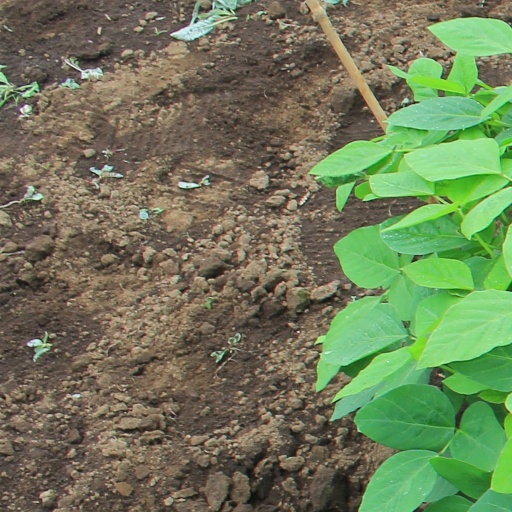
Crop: soybean